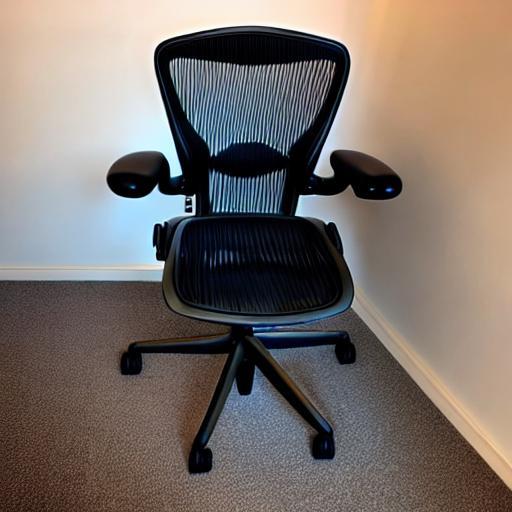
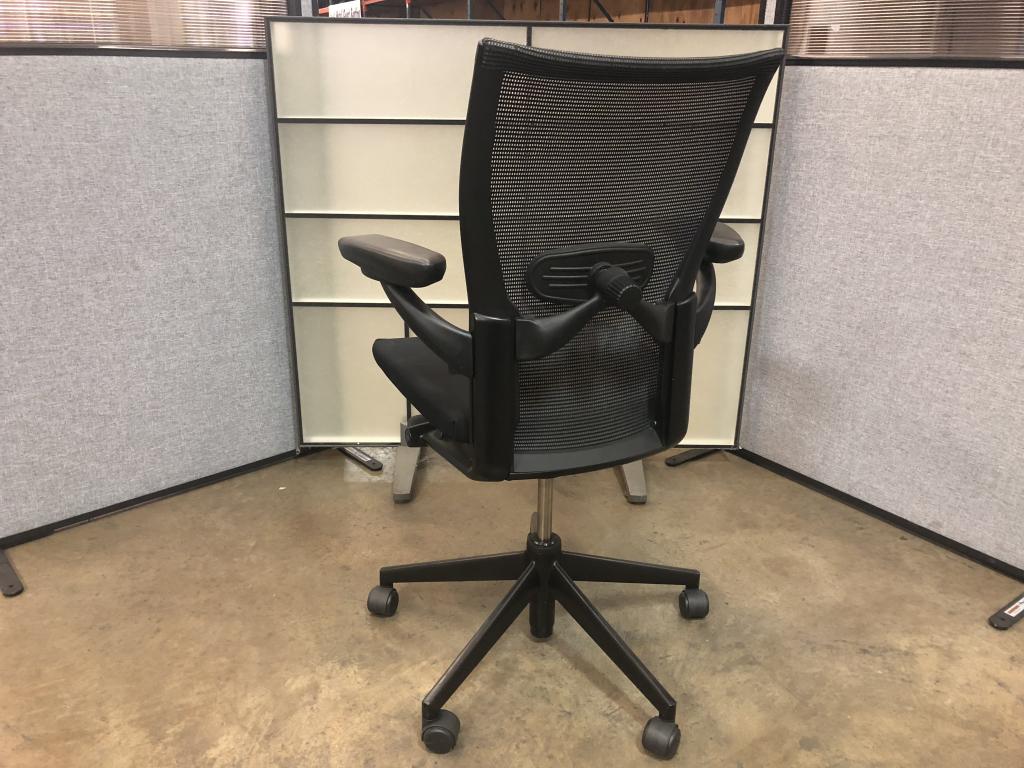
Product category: items_chair
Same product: no